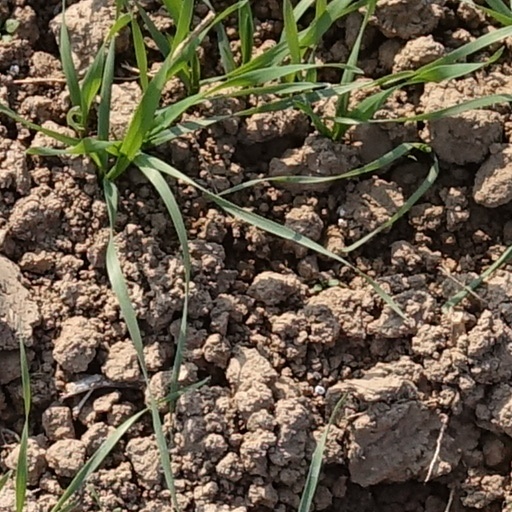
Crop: wheat